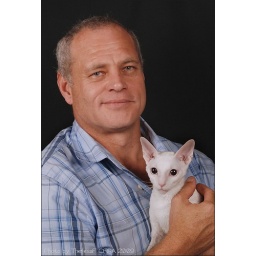
KITTENS - 8th. Roar'n Pure Diva. Blue-eyed white Cornish Rex female kitten. Owned and bred by Robert and Karen Visagie